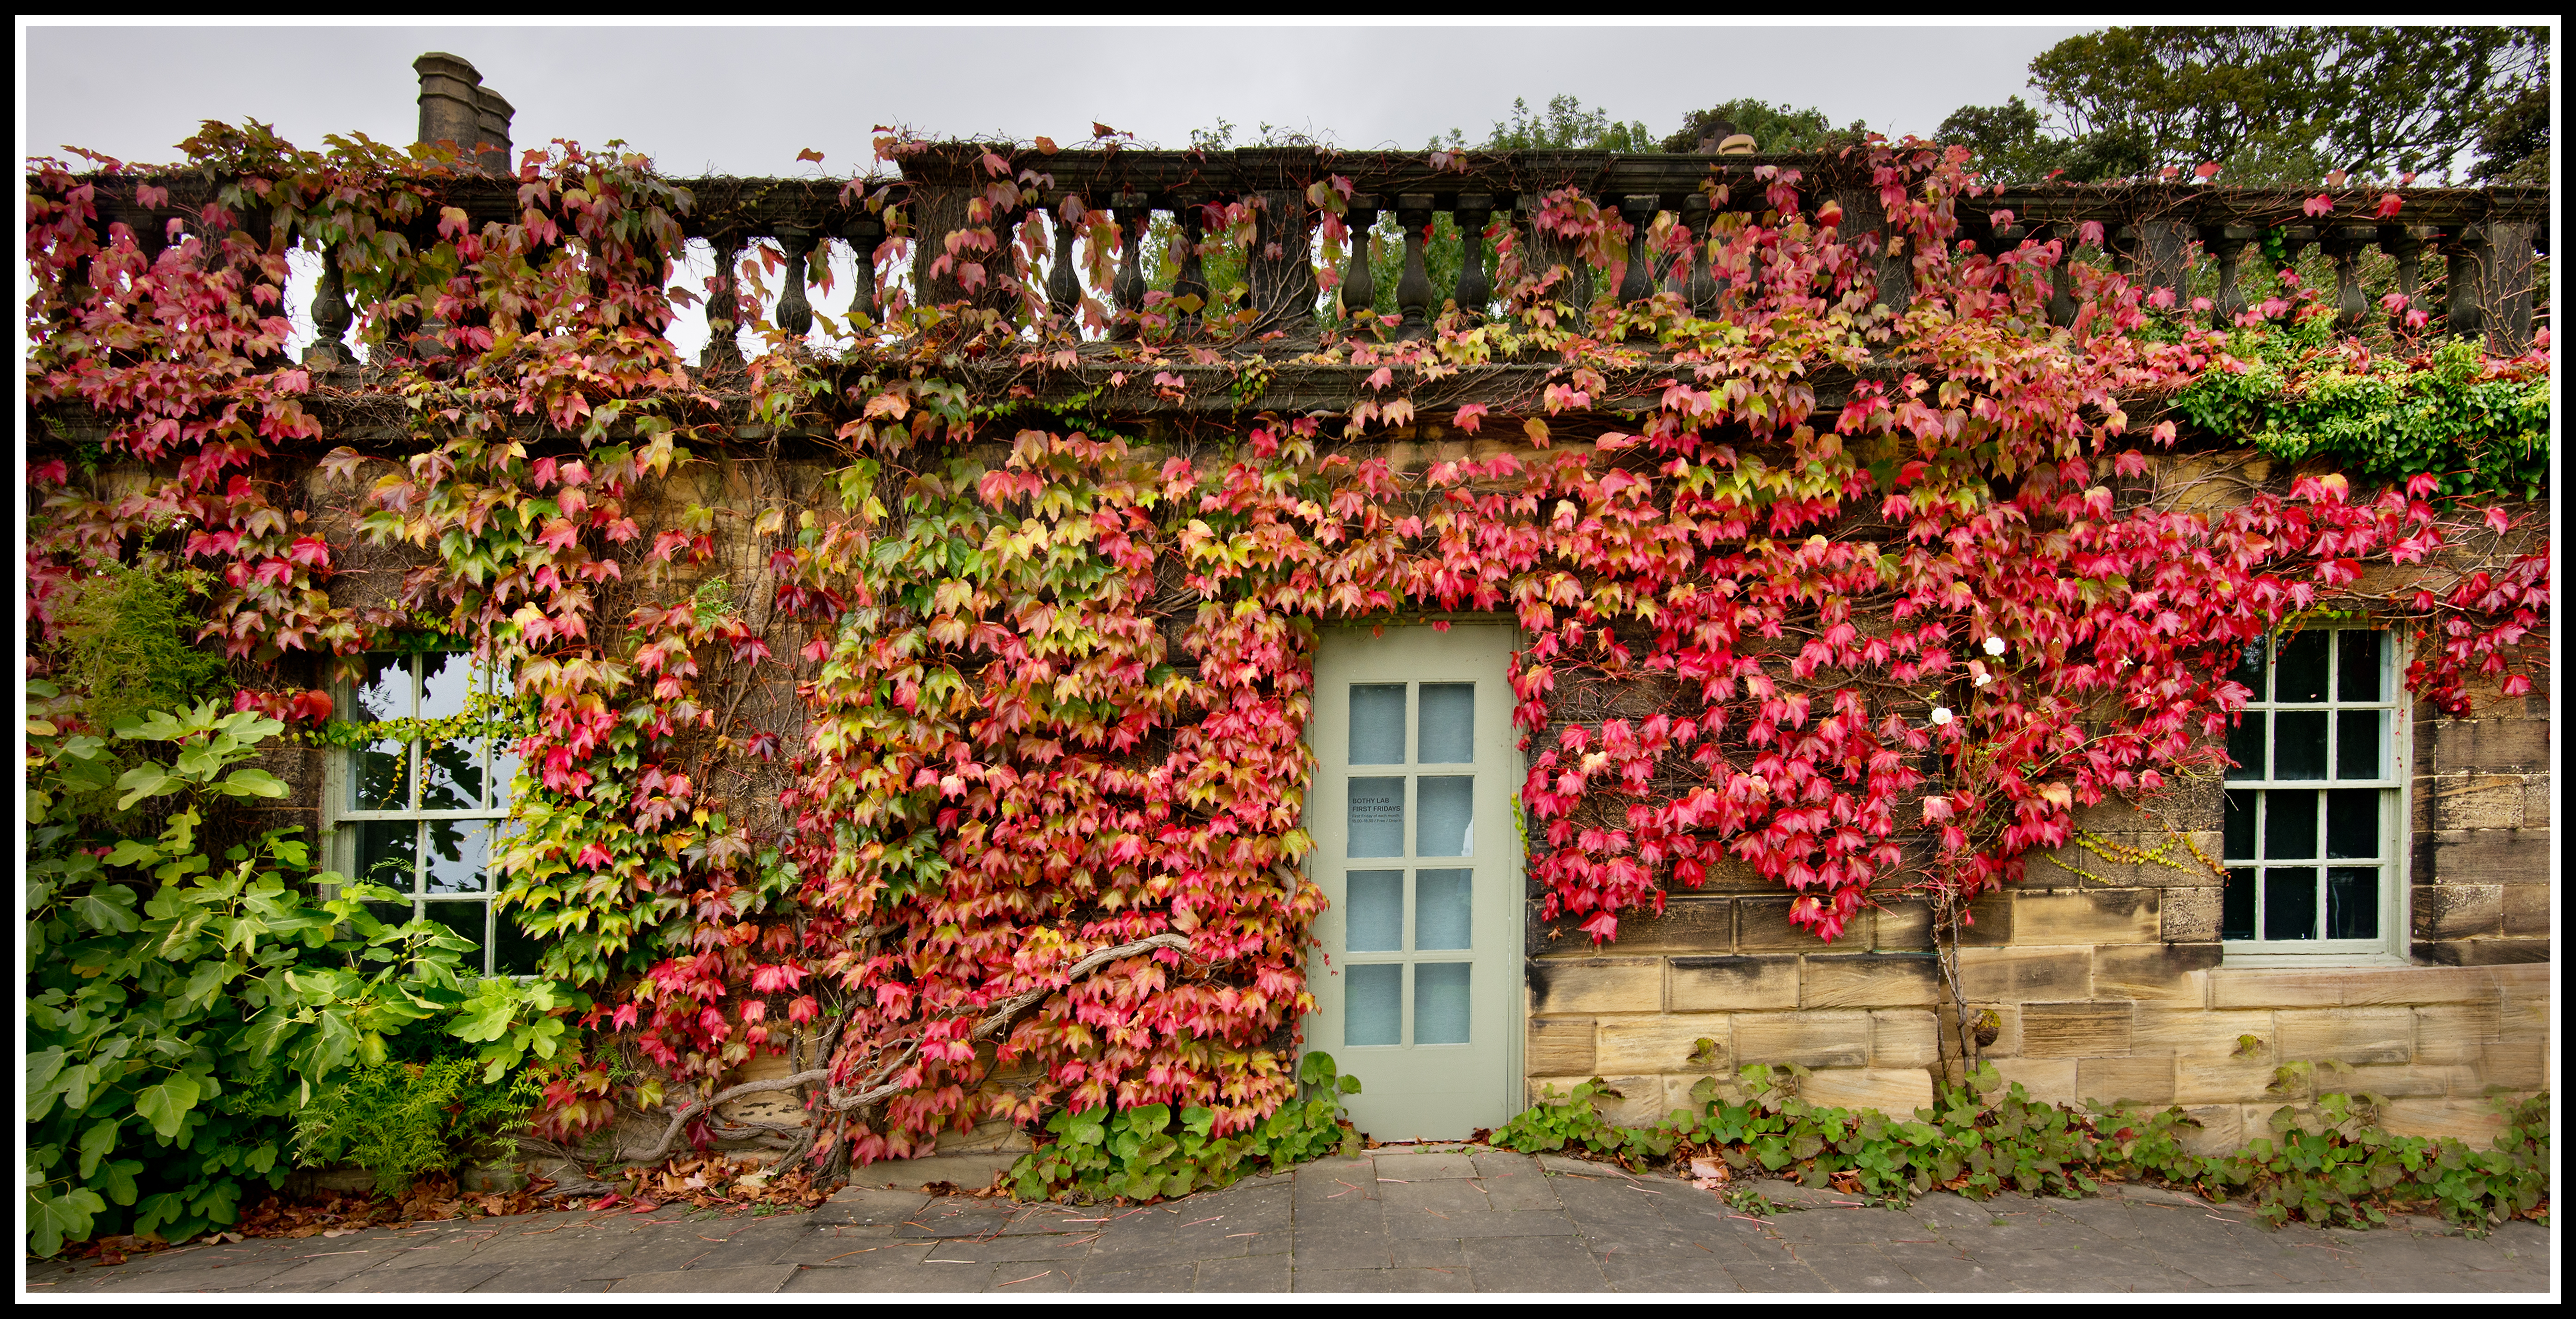
landscape, architecture, plant, flower, window, glass, building, green, red, museum, autumn, park, nikon, agriculture, garden, door, colour, vivid, shrub, bright, colours, nikkor, yorkshiresculpturepark, bretton, ysp, flowering plant, residential area, land plant